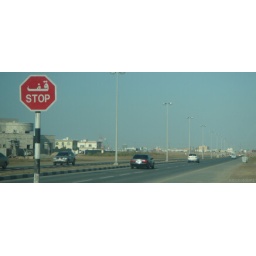
cant think of a description.a pretty pretty stop sign in a pretty pretty street =P